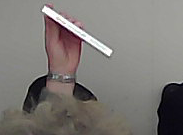
Product: kinder_chocolate